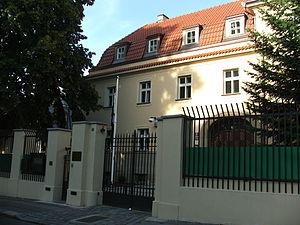
Ambassade d'Egypt à Prague - Bubeneč, Tchéquie